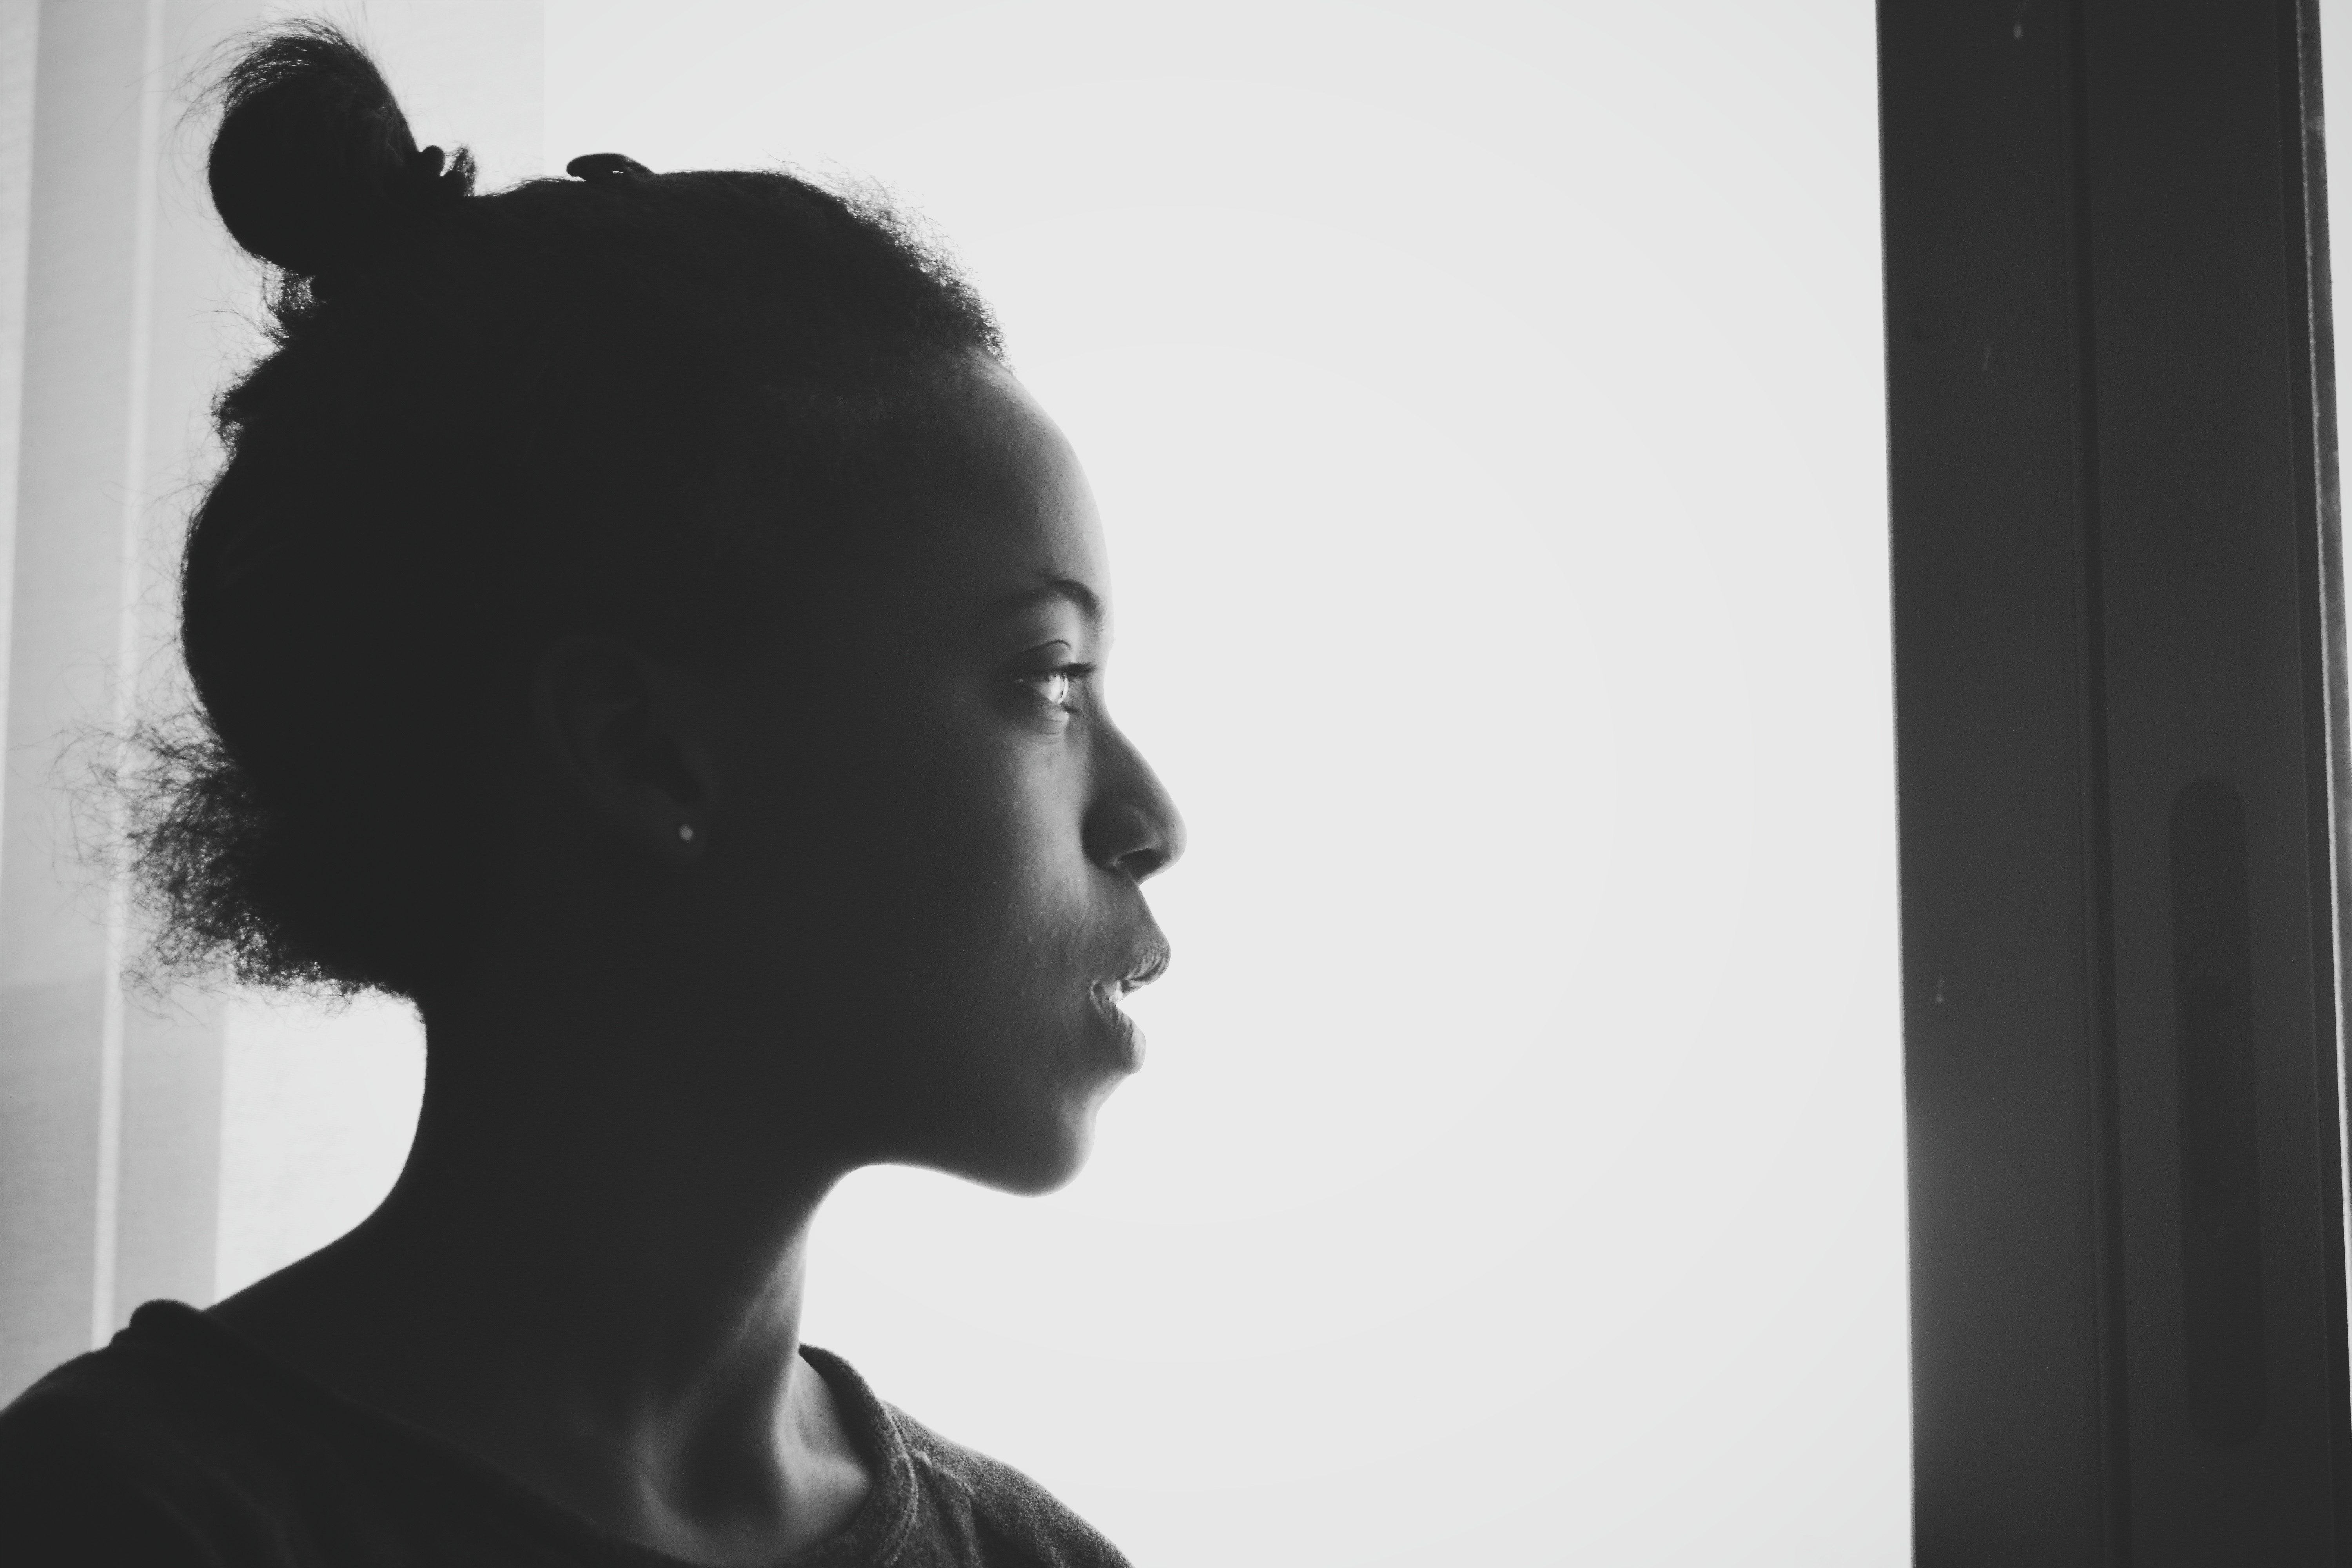
silhouette, black and white, white, photography, portrait, shadow, black, monochrome, head, photograph, monochrome photography